Debs v. United States

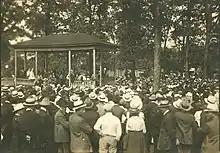
Debs, at center, delivering the speech in Canton, Ohio, for which he was prosecuted

Eugene V. Debs was an American labor and political leader and five-time Socialist Party of America candidate for the American Presidency. On June 16, 1918 Debs made an anti-war speech in Canton, Ohio, protesting US involvement in World War I. He was arrested on June 30 under the Espionage Act of 1917 and convicted, sentenced to serve ten years in prison and to be disenfranchised for life.